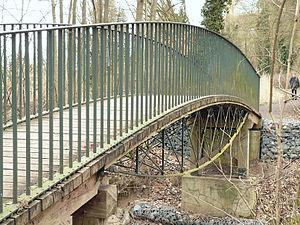
Friedrich August von Pauli, né à Osthofen le 6 mai 1802 et mort à Bad Kissingen le 26 juin 1883, est un ingénieur civil allemand, maître d'œuvre et pionnier de la construction des ponts ferroviaires métalliques. Il a été un acteur important de la naissance des chemins de fer du royaume de Bavière.